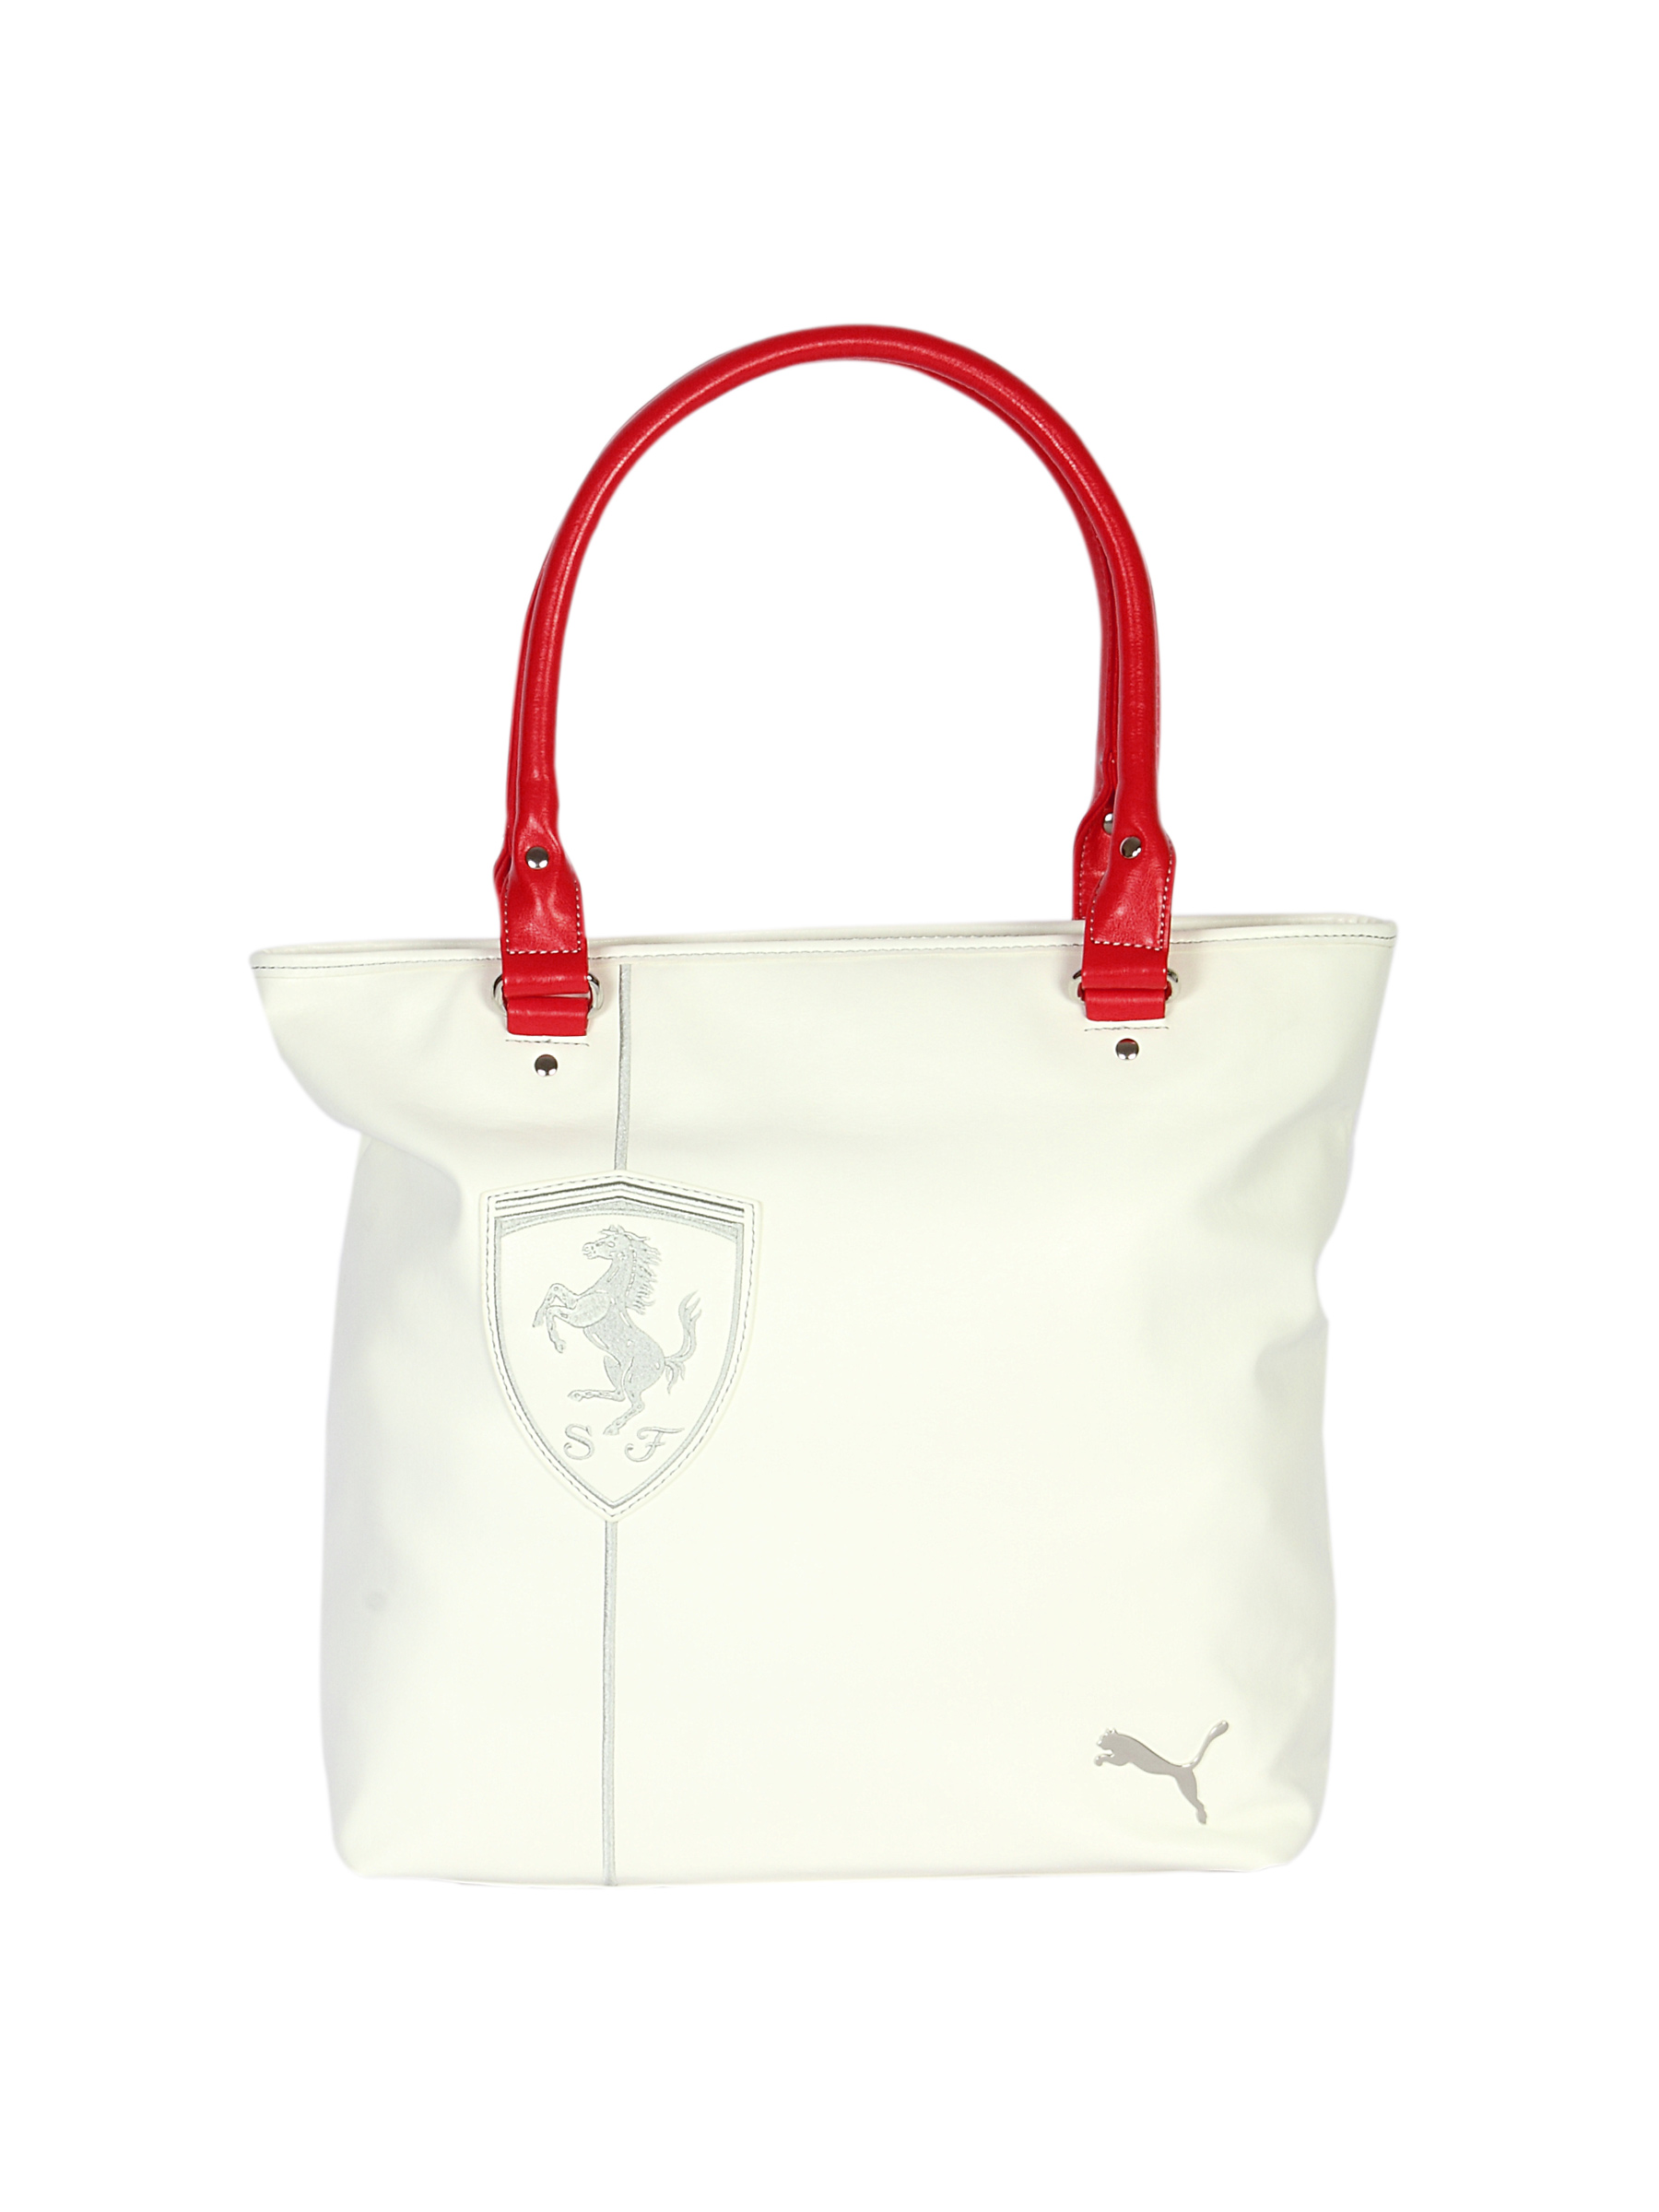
Puma Women Ferrari LS Shopper White Handbags
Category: Accessories / Bags / Handbags
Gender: Women
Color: White
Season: Fall 2011
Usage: Casual